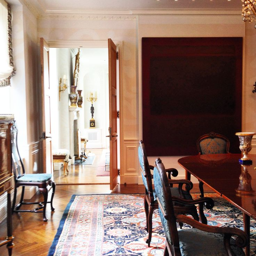
painting artist and 18th century chairs ; installation in an apartment